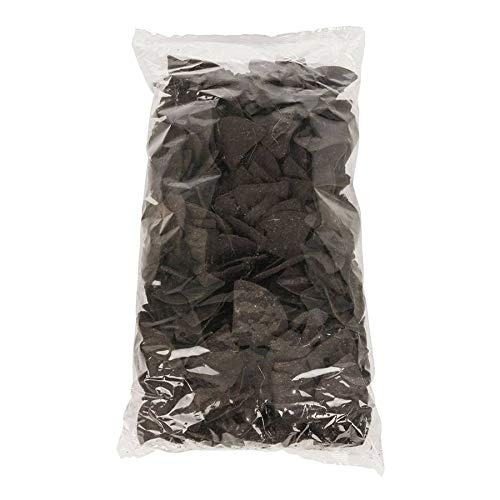
Item Name: Mission Foods Triangles Tortilla Chips, Blue, 2 Ounce (Pack of 6)
Bullet Point 1: Ultimate snack chip
Bullet Point 2: All-corn taste and an authentic crunch
Value: 12.0
Unit: oz

Price: 102.48